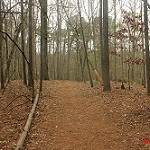
Scene: Outdoor